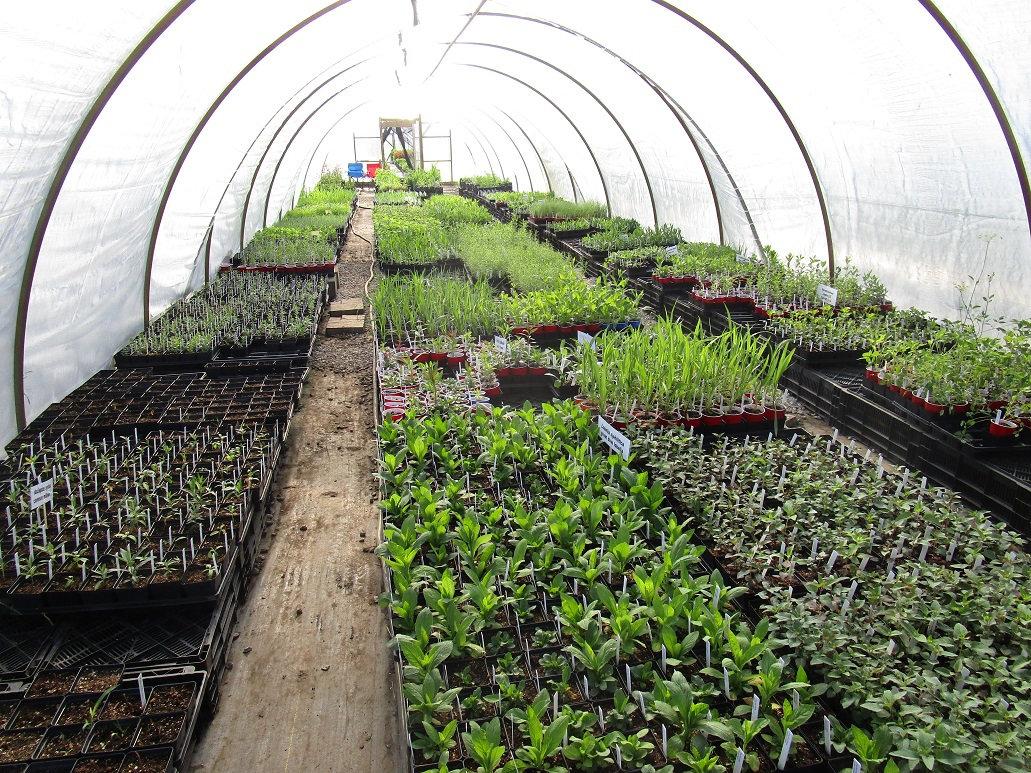
Mazingira ya kitalu chenye paa la plastiki, linaloruhusu mwanga wa jua na ndani kuna safu za miche midogomidogo iliyopangwa vizuri. Kuna njia ya katikati inayowezesha watu kutembelea na kusimamia ukuaji wa mimea.